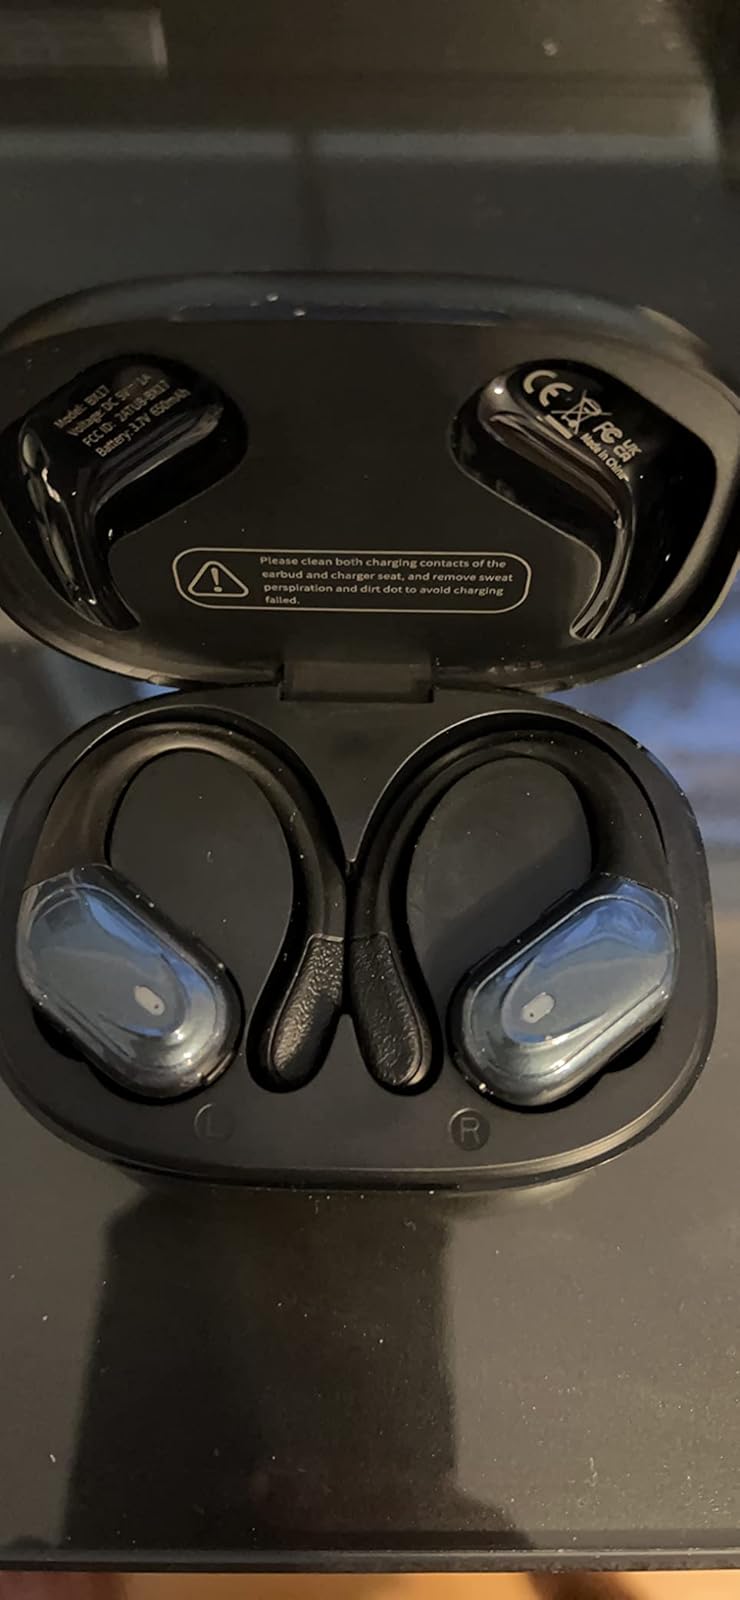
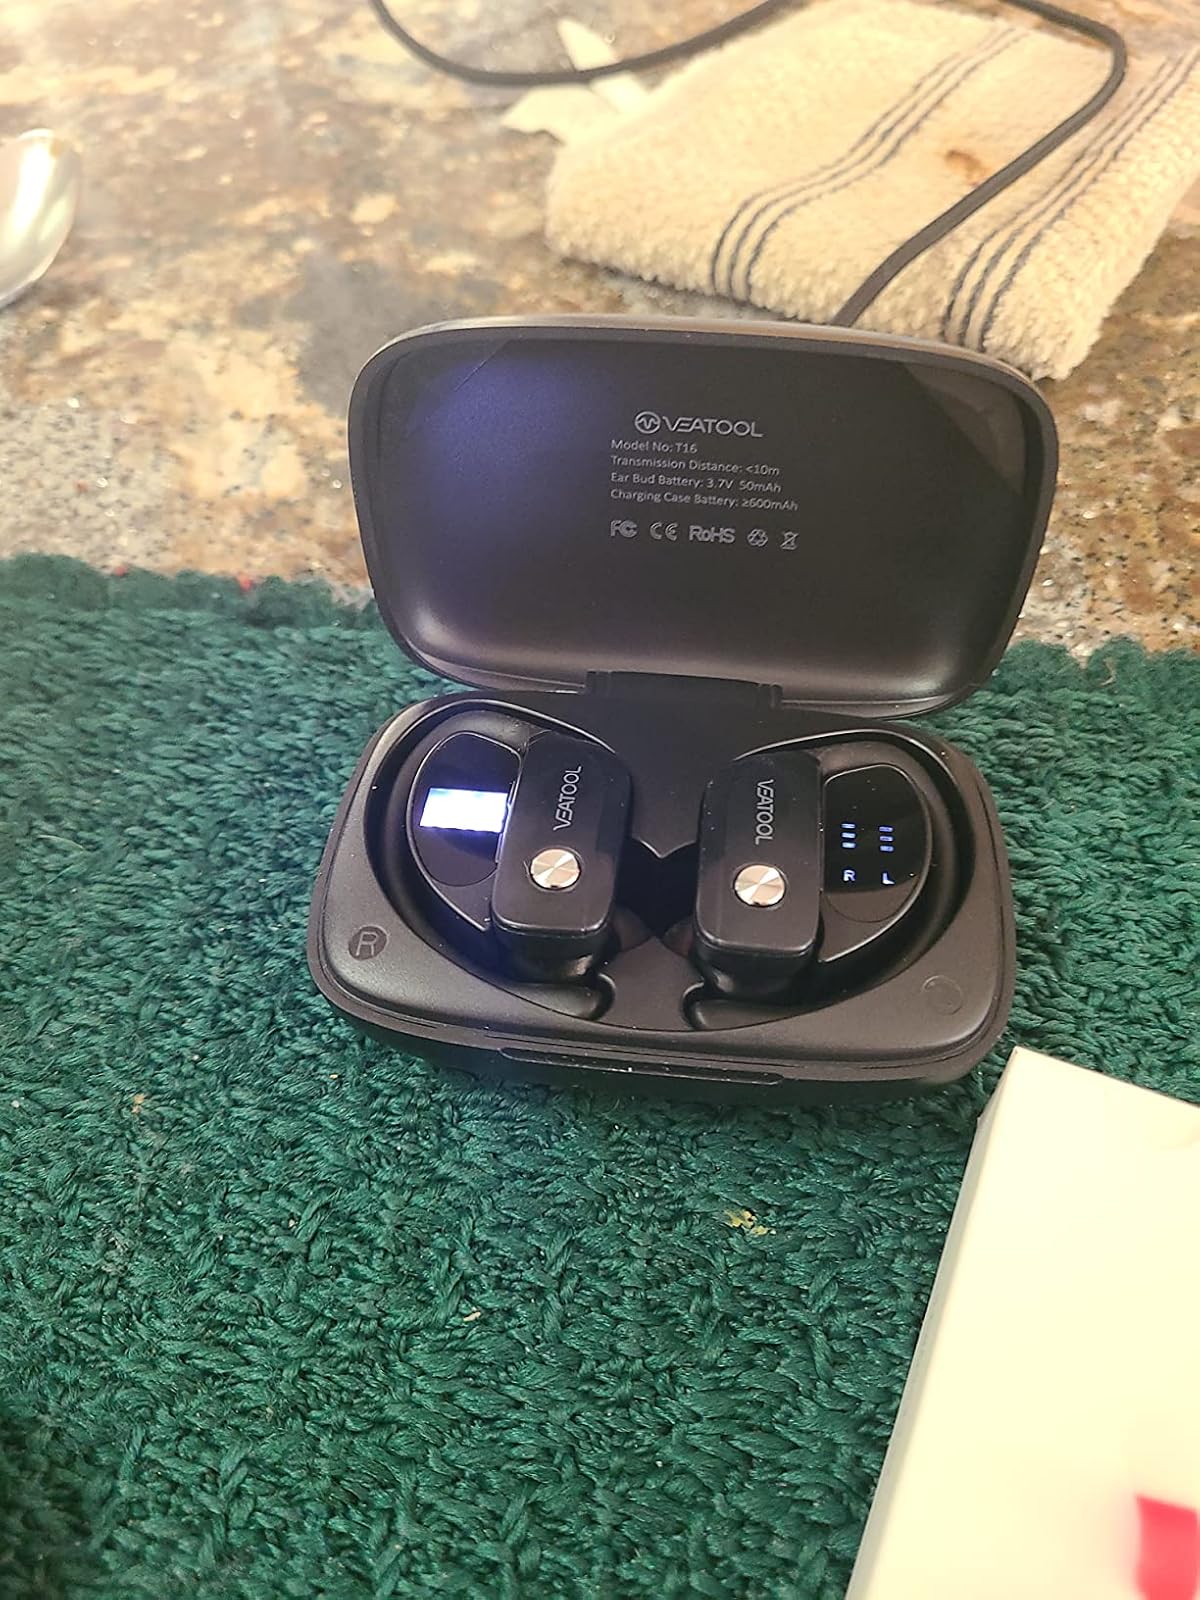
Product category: earbuds
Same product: no